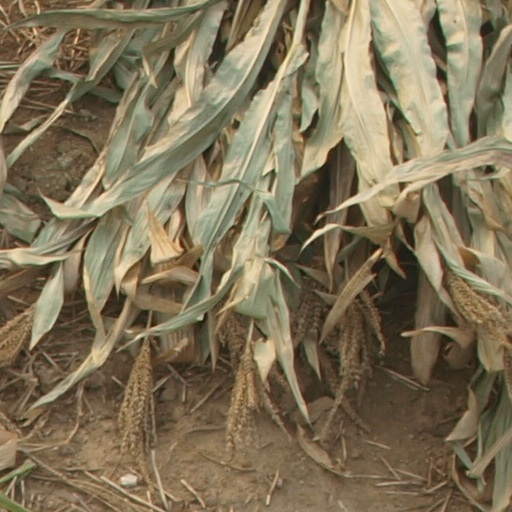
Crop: maize; corn